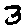
Label: 3